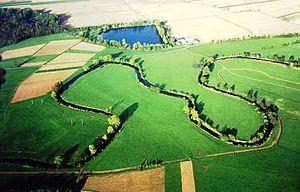
L’Elz est une rivière d’Allemagne, affluent du Rhin et née en Forêt-Noire.